Congolese rumba

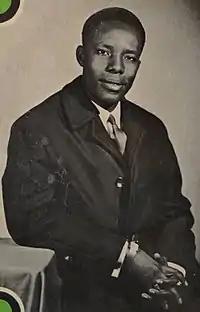
Docteur Nico in the 1960s

In the early 1940s, the music of Cuban son groups, such as Sexteto Habanero, Trio Matamoros, and Los Guaracheros de Oriente, was played on Radio Congo Belge in Léopoldville, quickly gaining nationwide popularity. Congolese musicians began to transpose aspects of Cuban son, including piano sounds, drum patterns, and trumpet phrasing, to electric guitars and saxophones. They occasionally performed in phonetic Spanish or French. Gradually, however, they infused the music with local rhythms and melodies, progressively bestowing it with local nuances. Although maringa dance music bore no significant relation to Cuban rumba, it became known as "Congolese rumba" due to the frequent mislabeling of imported records by Sexteto Habanero and Trio Matamoros as "rumba". Various artists and groups emerged on the Congolese music scene, with Paul Kamba, Zacharie Elenga, and Antoine Wendo Kolosoy credited as pioneers. Elenga revolutionized the Congolese rumba rhythm by introducing guitar solos and instituting a musical training that included a rhythm guitar, a lead guitar, a double bass, a saxophone, and percussion instruments.